Emigrant Gap

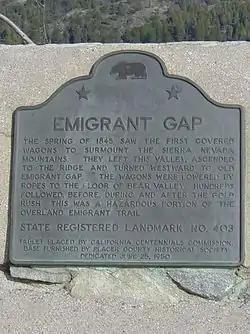
Historical marker, Emigrant Gap

Blue Canyon–Nyack Airport has a warm-summer Mediterranean climate (Csb) according to the Köppen climate classification system. Summers are generally warm with cool nights, while winters are cold and extremely snowy.